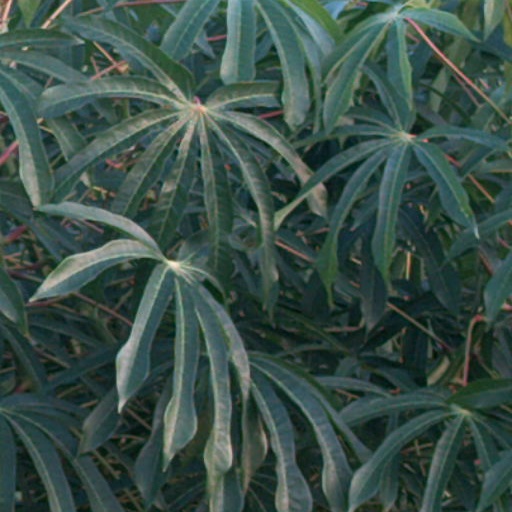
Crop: cassava